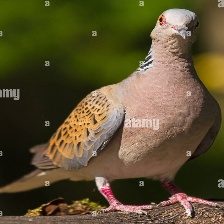
Species: EUROPEAN TURTLE DOVE
Scientific name: STREPTOPELIA TURTUR